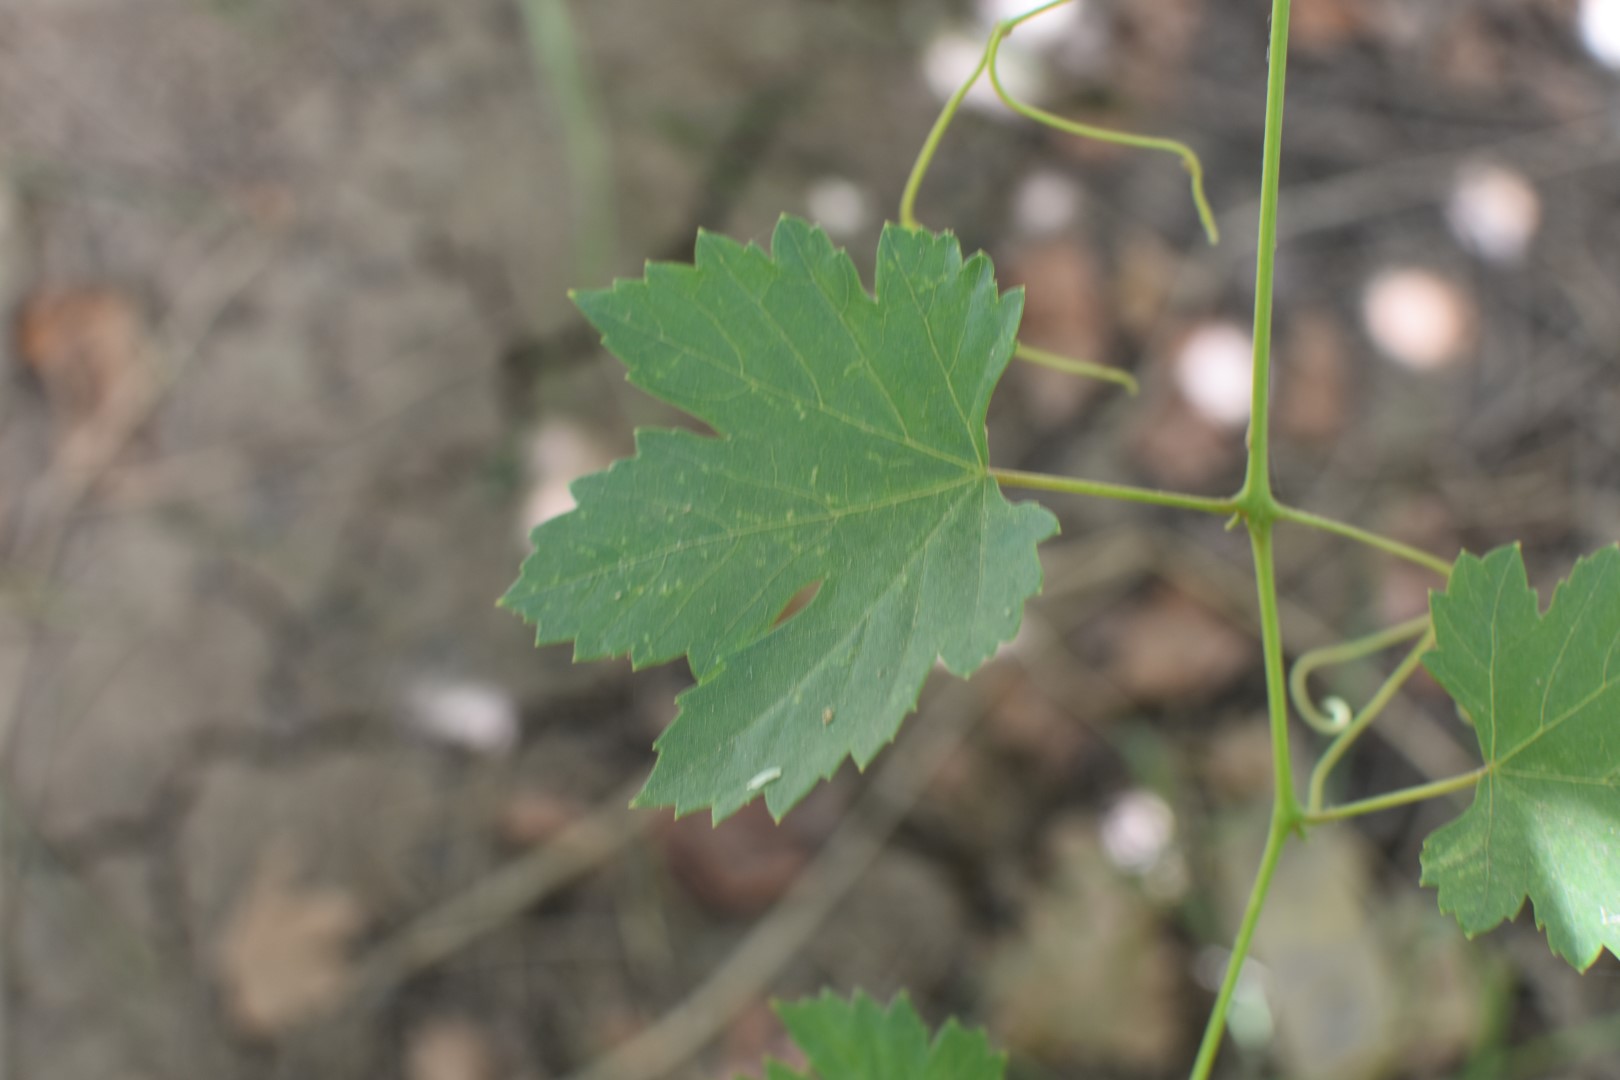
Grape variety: Halawani